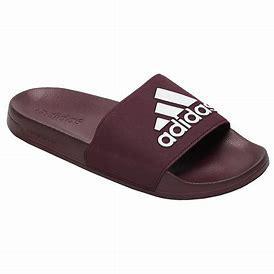
Brand: Adidas
Model: Adilette Shower